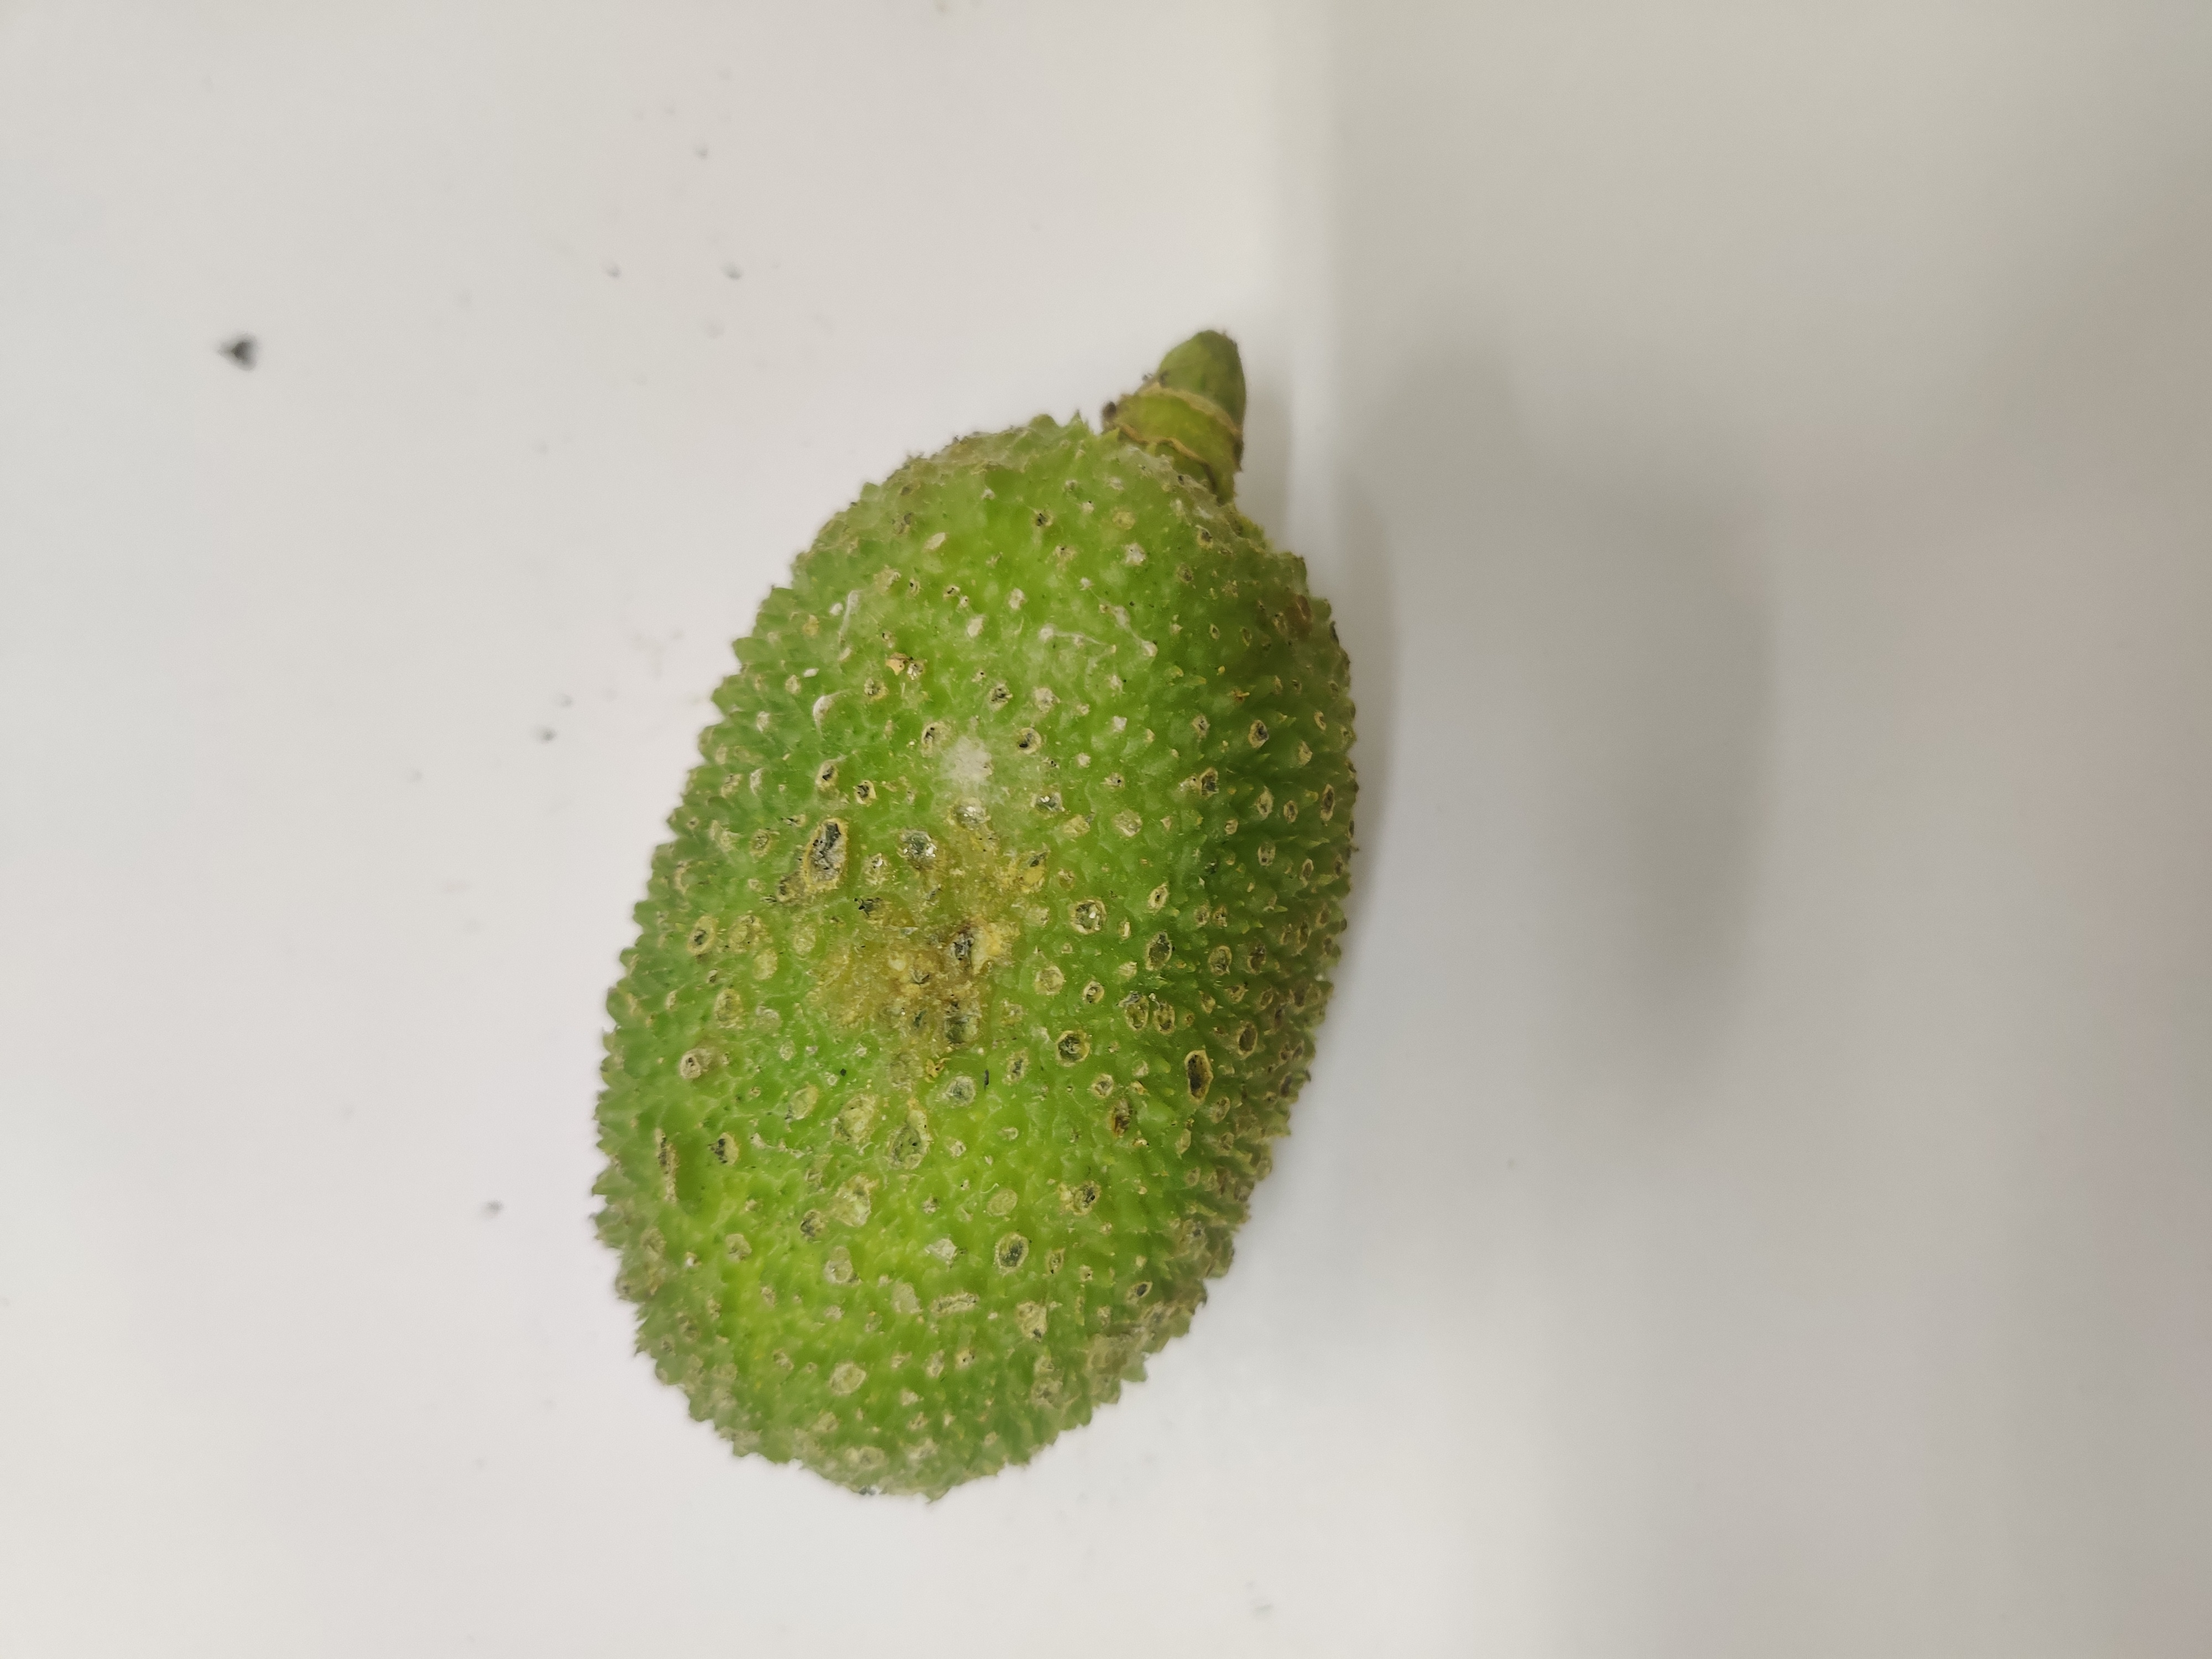
Crop: Spiny Gourd
Condition: Severely Damaged